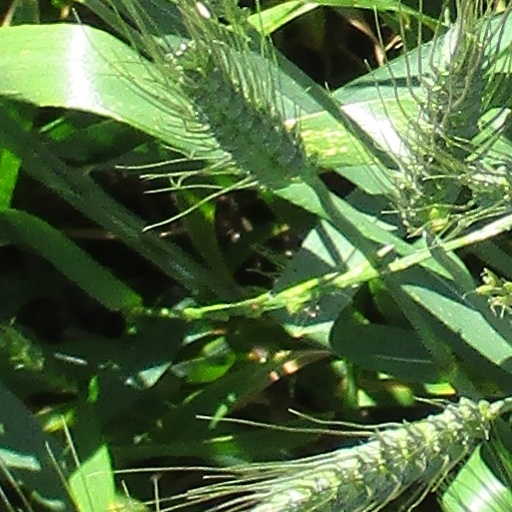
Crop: wheat